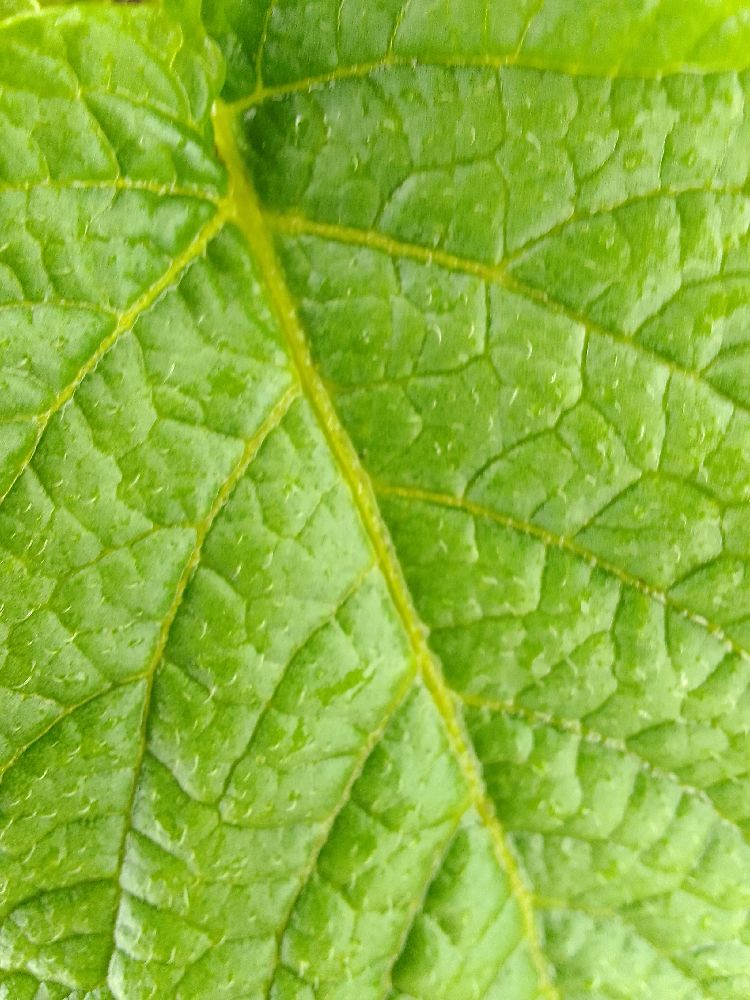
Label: Healthy